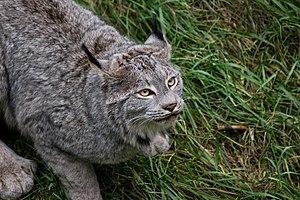
Un lynx du Canada au zoo sauvage de Saint-Félicien (Québec, Canada).